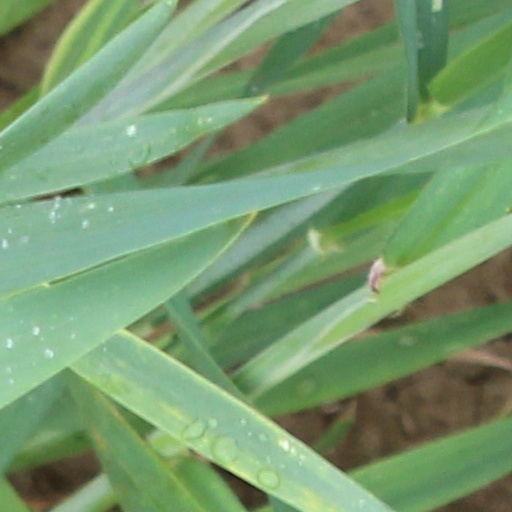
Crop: wheat